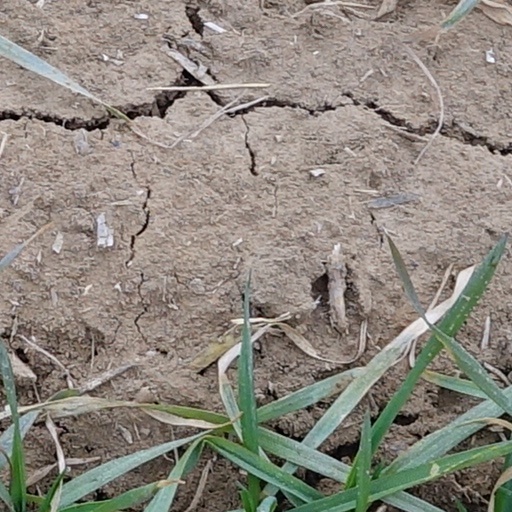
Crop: wheat